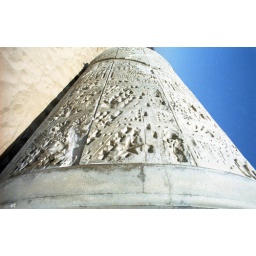
The &amp;quot;Walk on LA,&amp;quot; stamp that makes imprints in the sand on the beach next to the pier, by Carl Cheng, 1988.